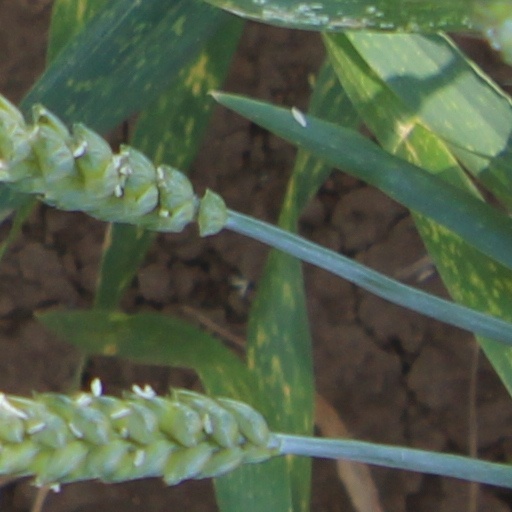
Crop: wheat